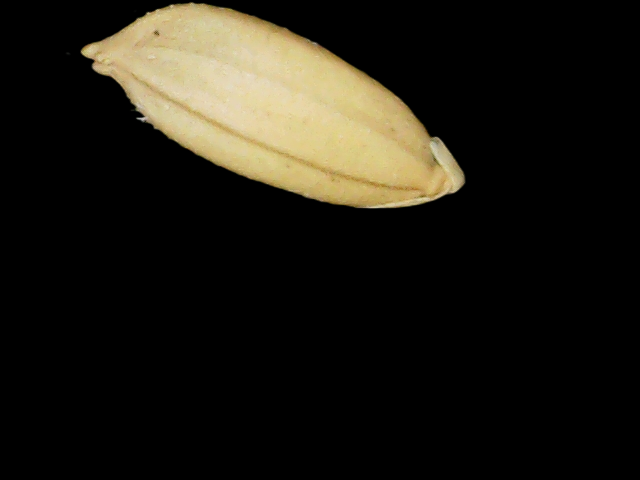
Rice variety: Binadhan10